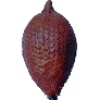
Label: Salak 1